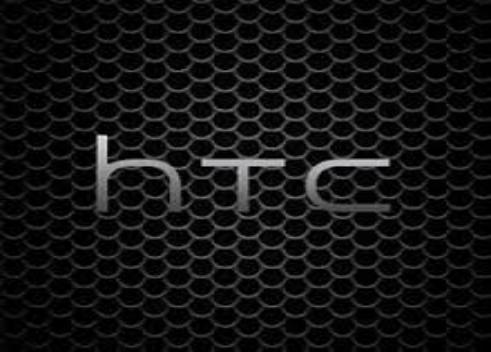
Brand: HTC
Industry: Electronic